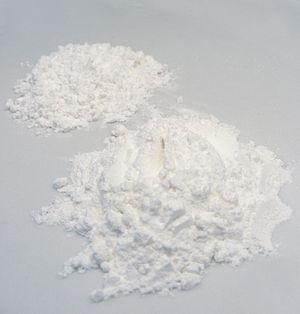
La farine de riz est une forme de farine de riz finement broyée. Elle est distincte de l'amidon de riz, qui est généralement produit par trempage du riz dans un bain alcalin. La farine de riz est un bon substitut pour la farine de blé, qui provoque une irritation de l'appareil digestif des personnes intolérantes au gluten. La farine de riz est également utilisée comme agent épaississant dans des aliments réfrigérés ou congelés, car il inhibe la séparation liquide.